Ording House

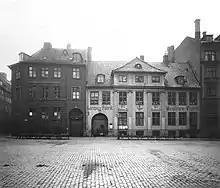
The building in 1898.

At the time of the 1840 census, No. 150 B was home to four households. M. M. Funch, widow of a "justitsråd", resided on the ground floor with a housekeeper ("husjomfru") and a maid. Herman Kierulf (1784–1845), a civil servant and publisher, resided on the first floor with his wife Vilhelmine Kjerulff (née Rahnue), two sons (aged 25 and 28) and one maid. Knudsen, a "kanvelliråd", resided on the second floor with his wife Cathrine Knudsen (née Lund) and one maid. P. Monstrup, a grocer ("høker"), resided in the basement with his Maren Monstrup født Bjerring and one lodger.